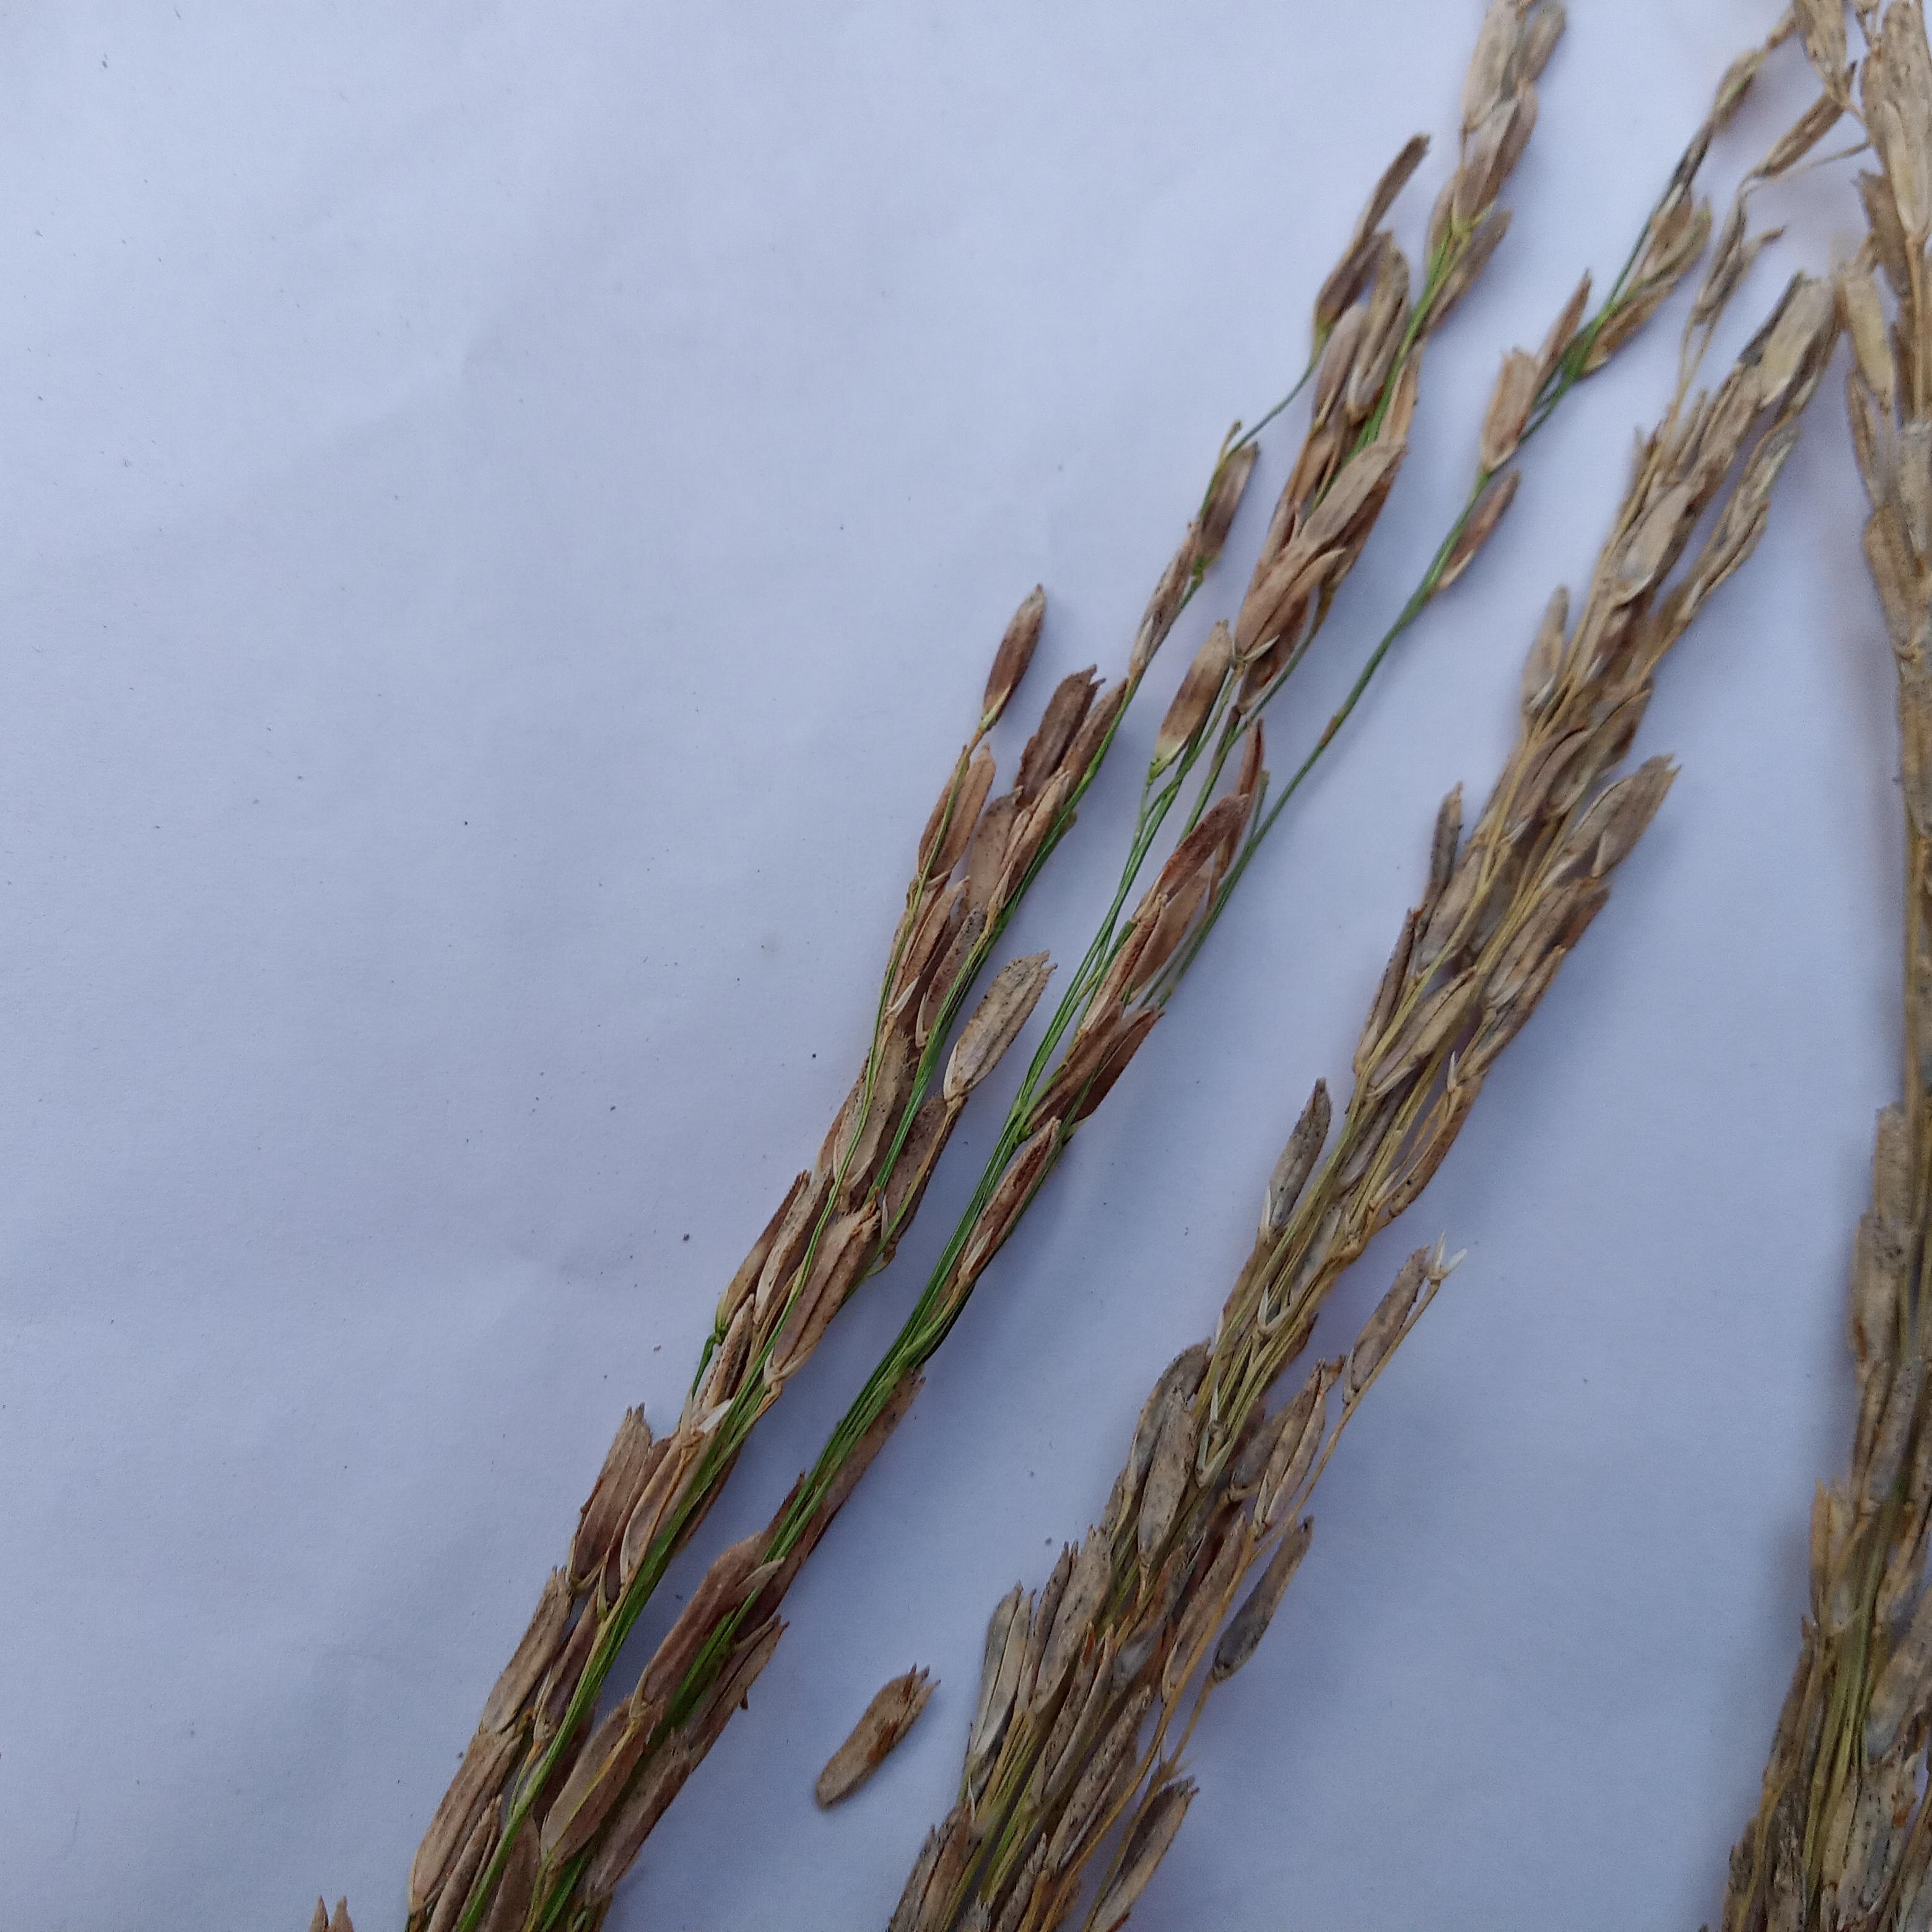
Label: Rice___Neck_Blast